Subdivisions of Belgrade

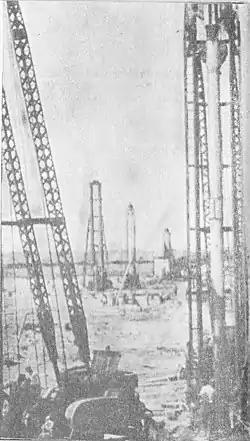
Accelerated construction of New Belgrade began in 1948. A new Raion X was created in 1950 encompassing the new city. New Belgrade became municipality in 1952 and annexed the neighboring Bežanija in 1955

After the May Coup, a new law was adopted on which created a modern local self-governance. The city was administered by the cabinet of the president of the municipality, with offices for different aspects of city life, like modern secretariats. Two specific directories were the one for the trams and another for the social and health care. Still, the division on six quarters remained until the Austro-German occupation of the city in 1915, during World War I. After the liberation in 1918, city was administratively expanded to include its outer suburbs like Dušanovac and Voždovac.